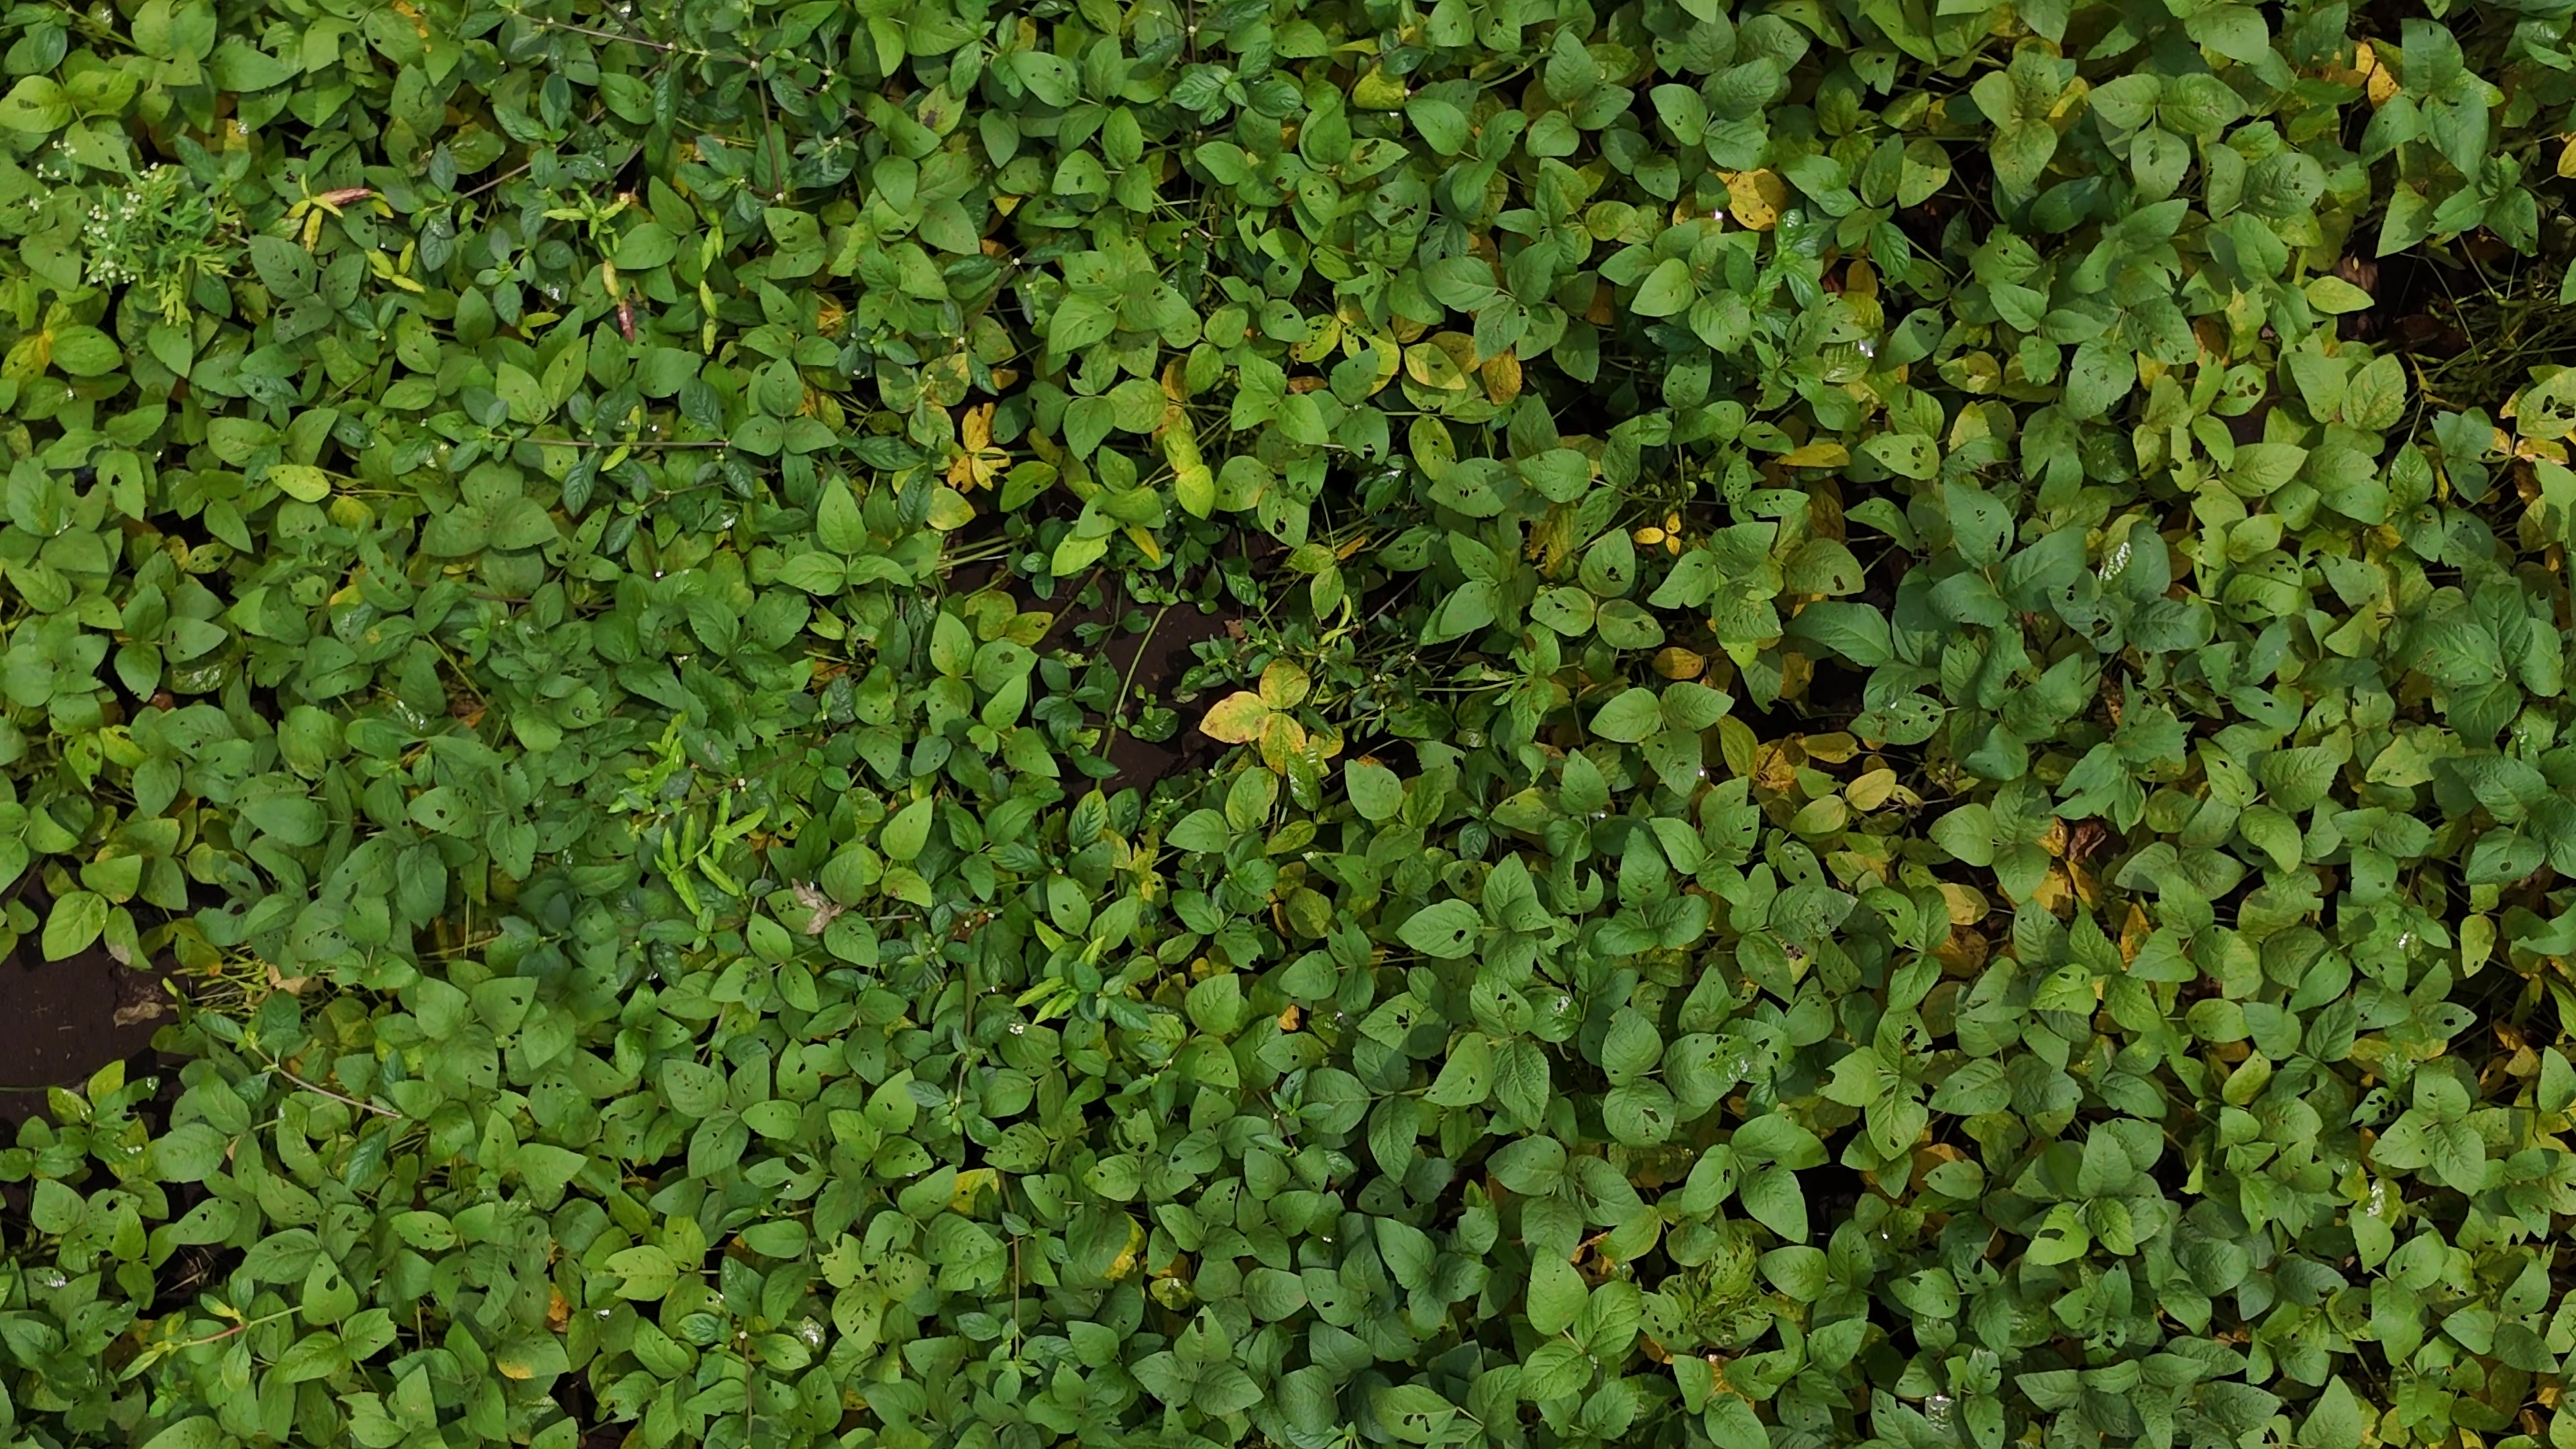
Label: Mosaic